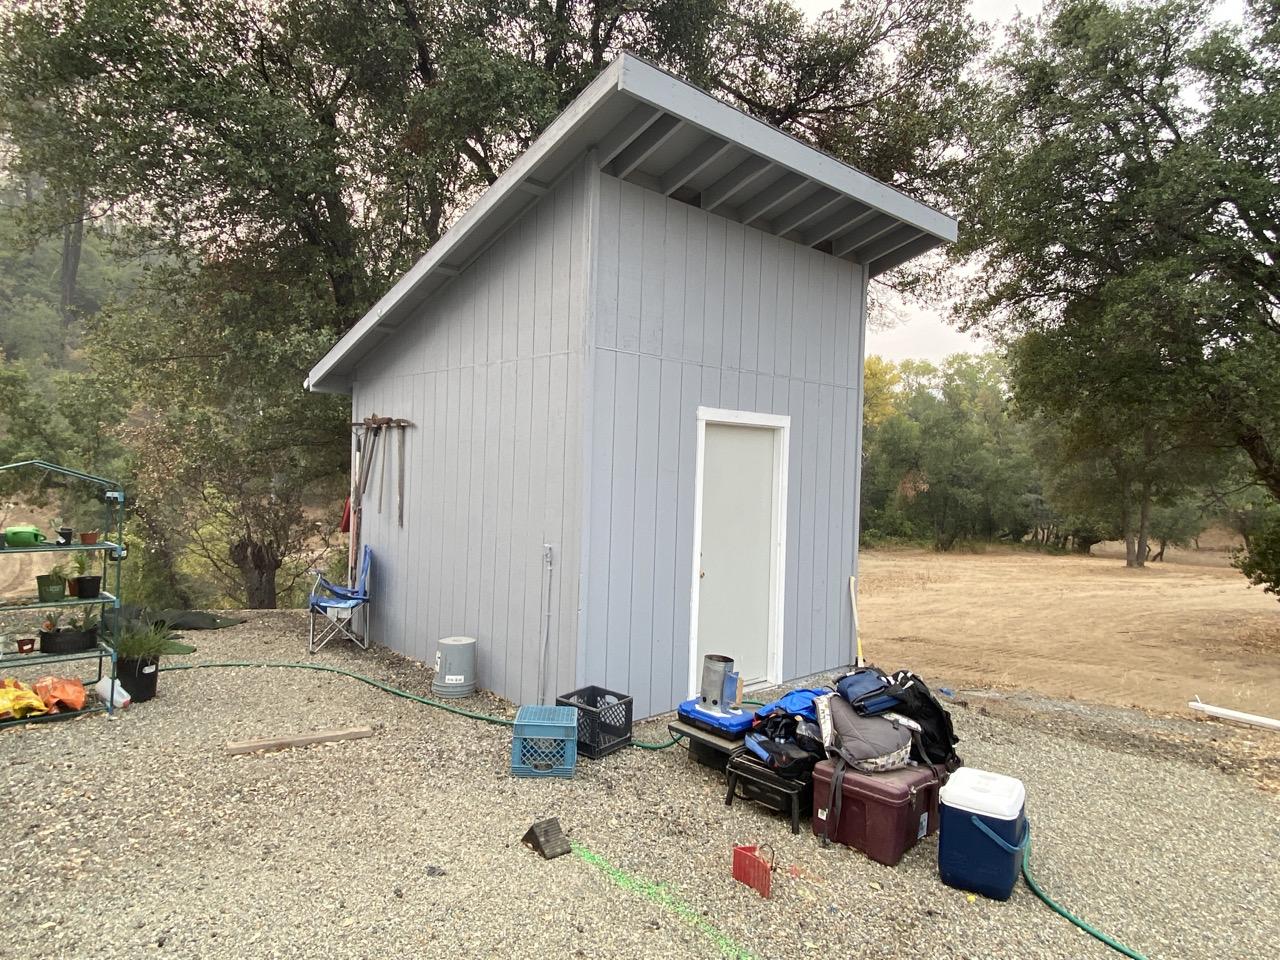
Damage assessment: no_damage